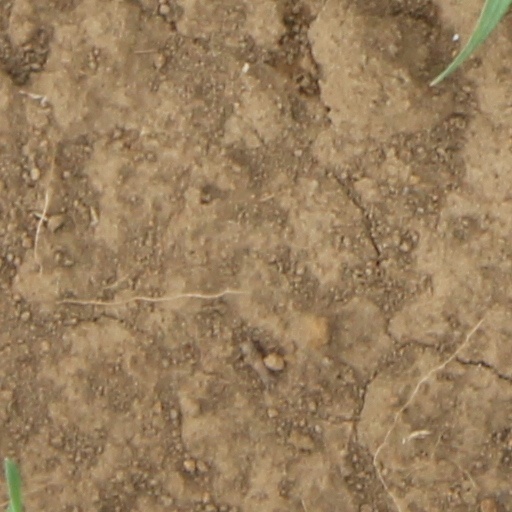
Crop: wheat